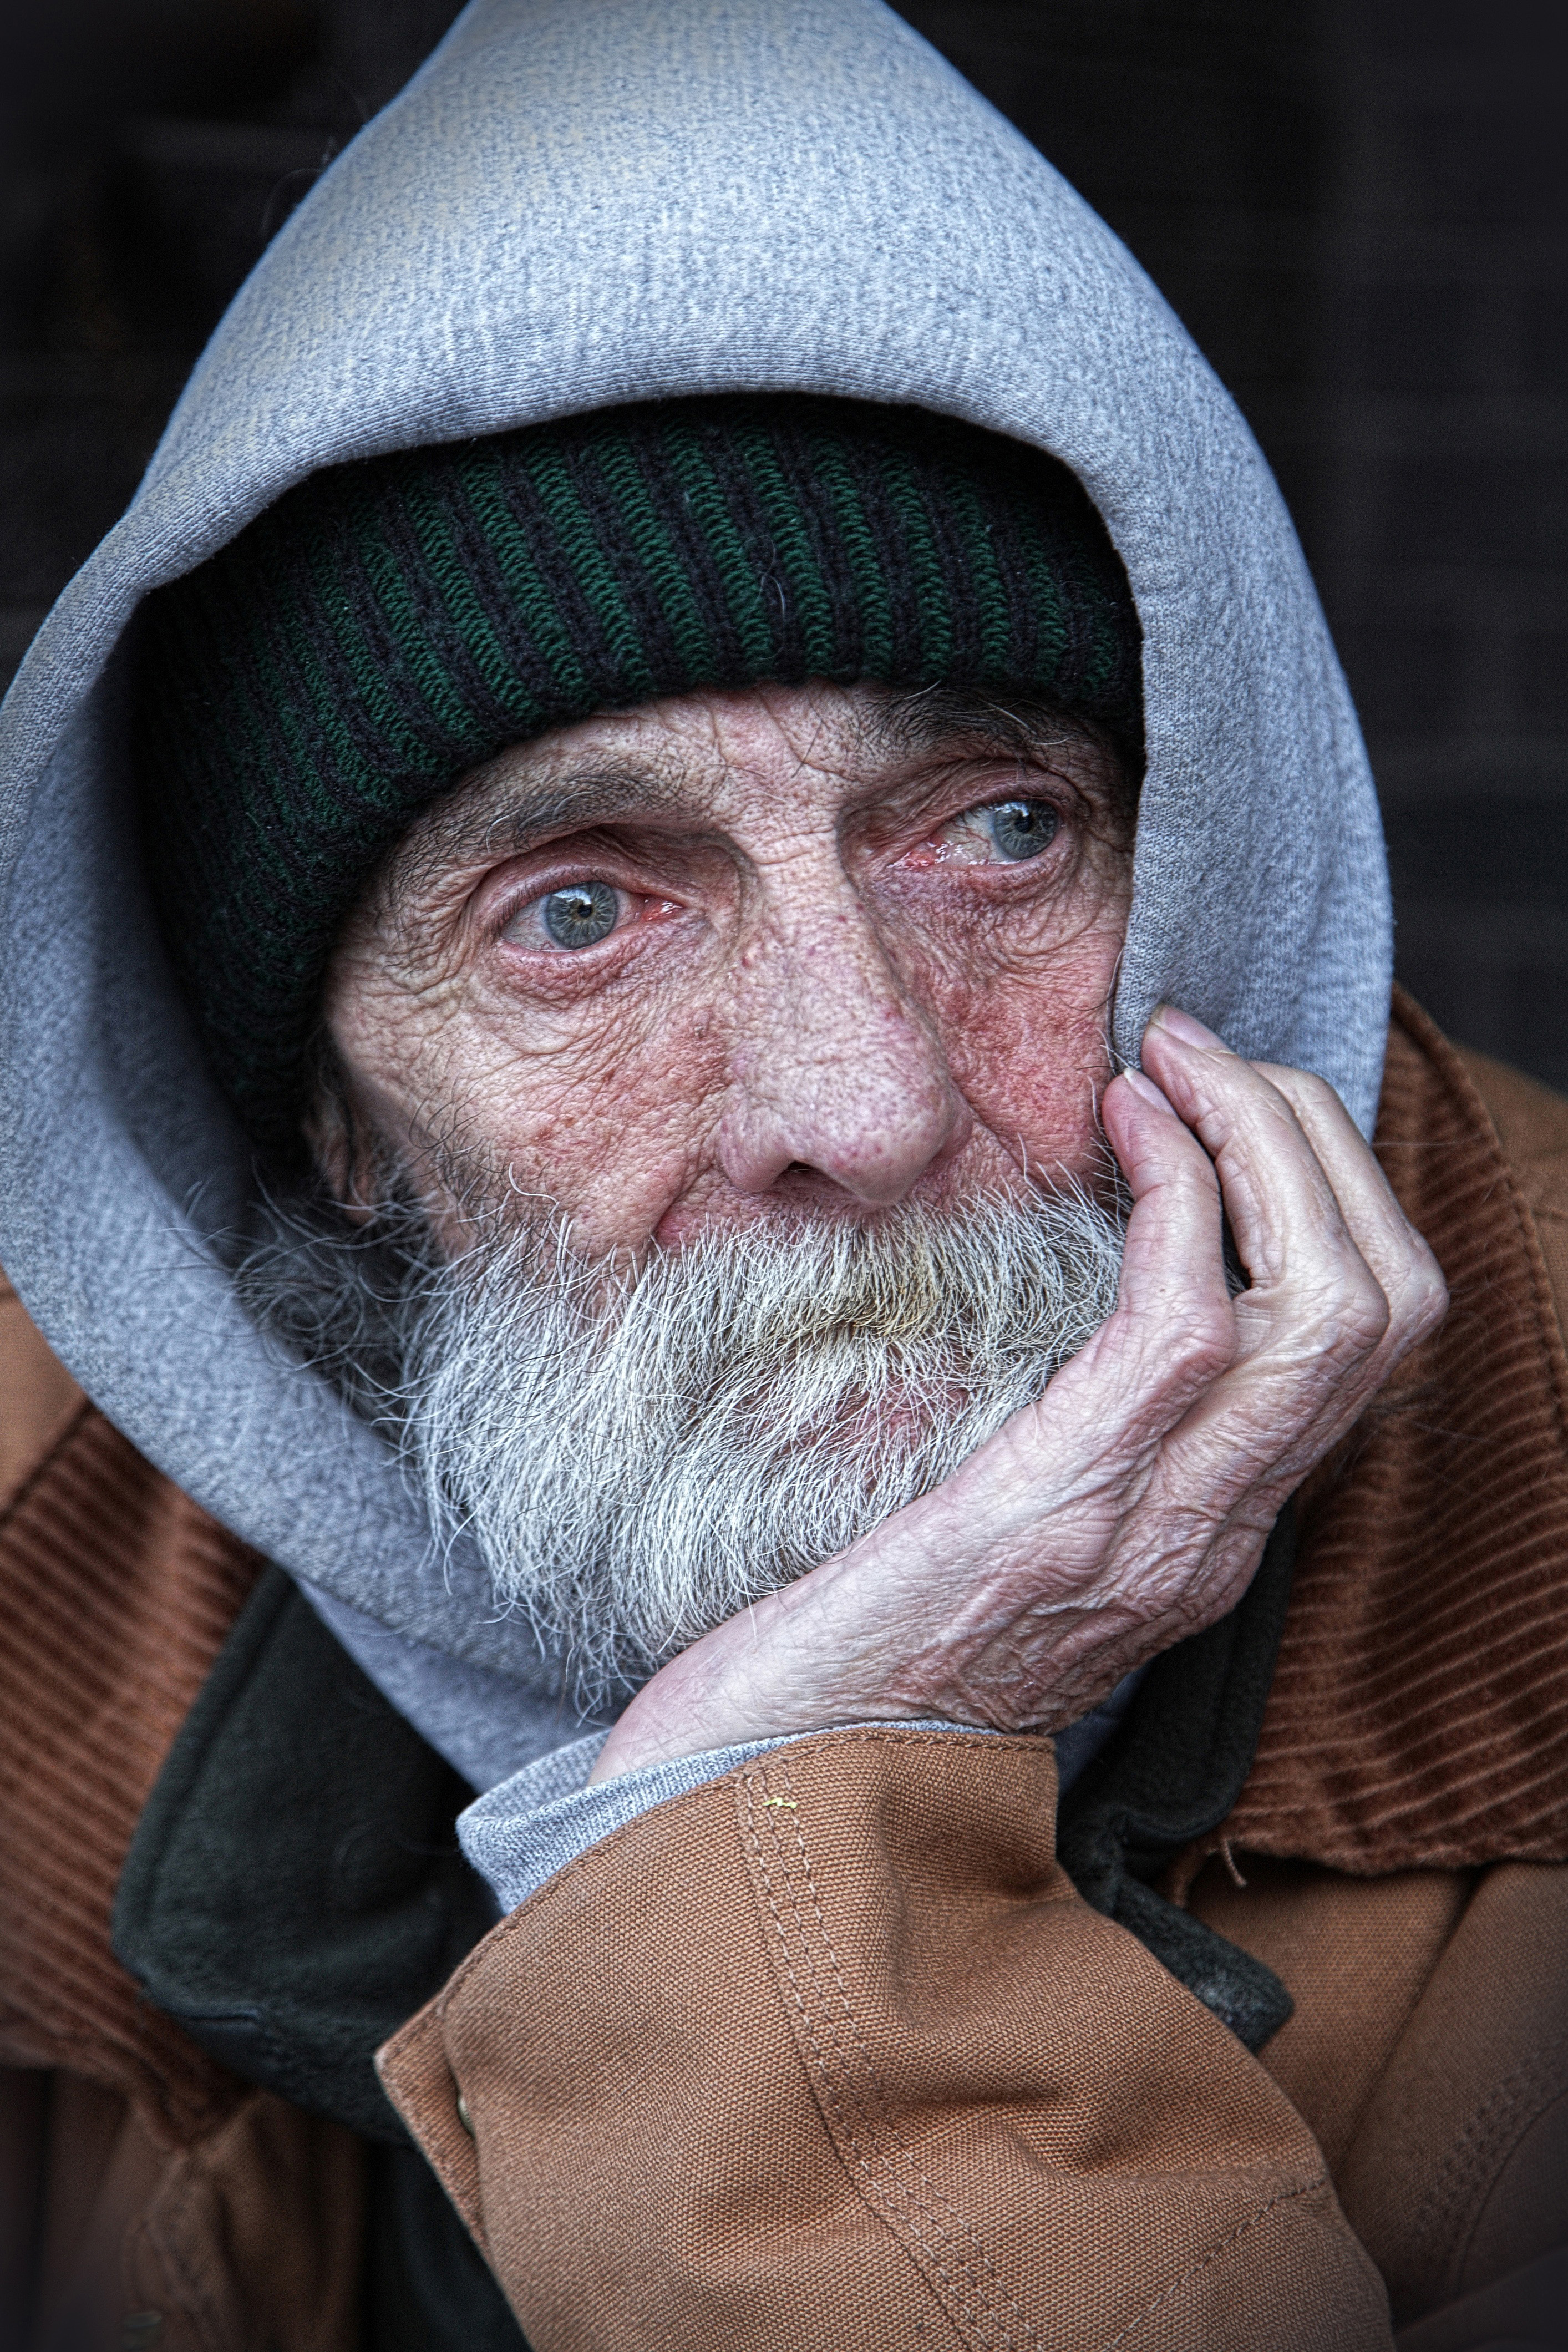
Portrait style: Real Portrait